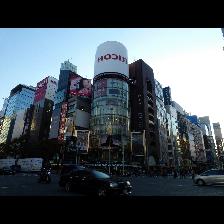
Label: Human